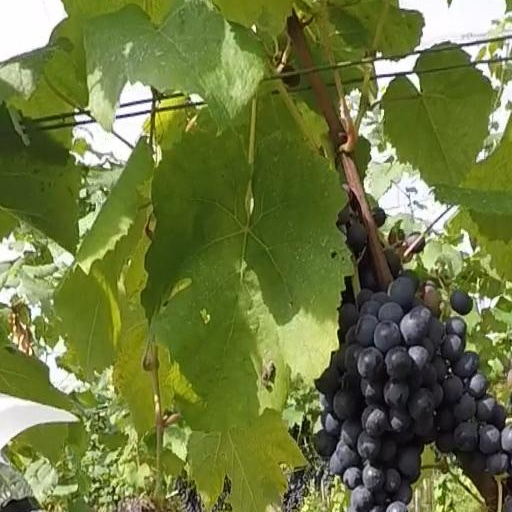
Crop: grape